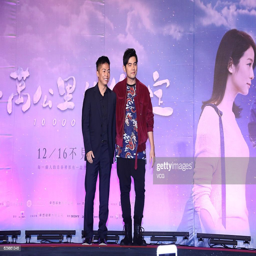
taiwanese pop artist and runner attend the premiere .